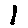
Label: 1